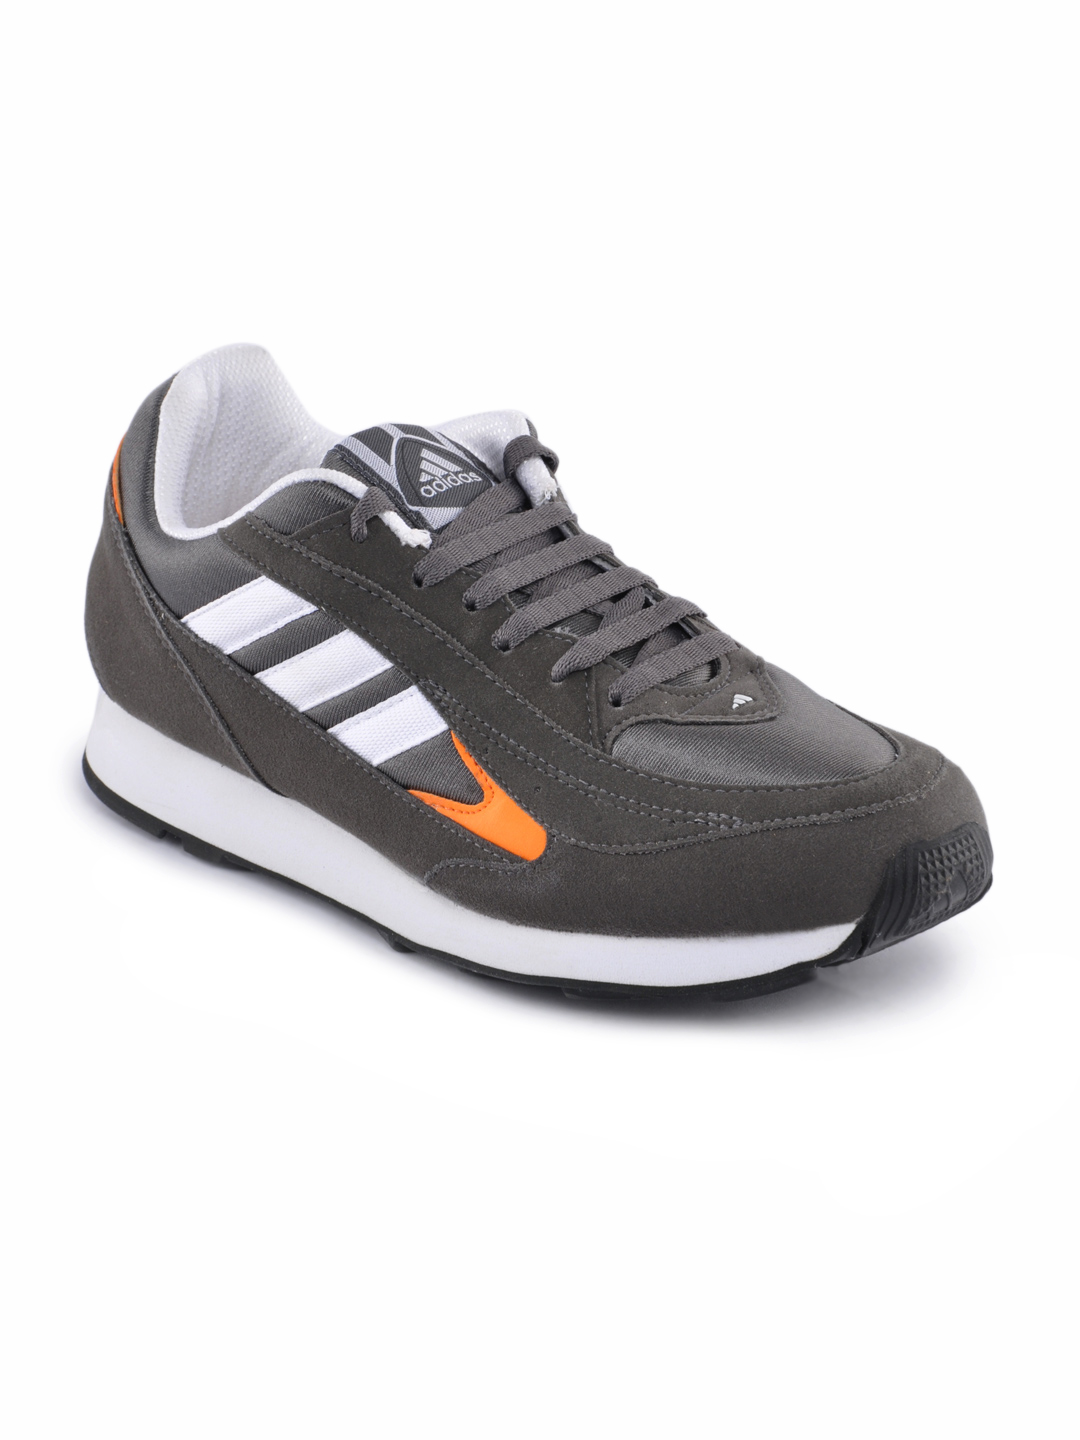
ADIDAS Men Grey Portland Sports Shoes
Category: Footwear / Shoes / Sports Shoes
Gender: Men
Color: Grey
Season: Fall 2011
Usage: Sports